Double R Racing

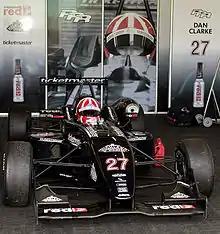
Dan Clarke prepares to race in his Dallara-Mugen-Honda during the 2005 season

When the team was announced, it was confirmed that Räikkönen Robertson would compete in the British F3 International Series, in the Championship Class (the first of two different classes) from the 2005 season. In this first season, the two Dallara F305 Mugen-Hondas were driven by British driver Dan Clarke, and Brazilian Bruno Senna. This saw the team fare well, with Clarke taking the team's maiden win at Castle Combe, as well as five other podium finishes, and going on to finish 5th in the Championship, while Senna scored three podium finishes, and finished in 10th position in the standings.